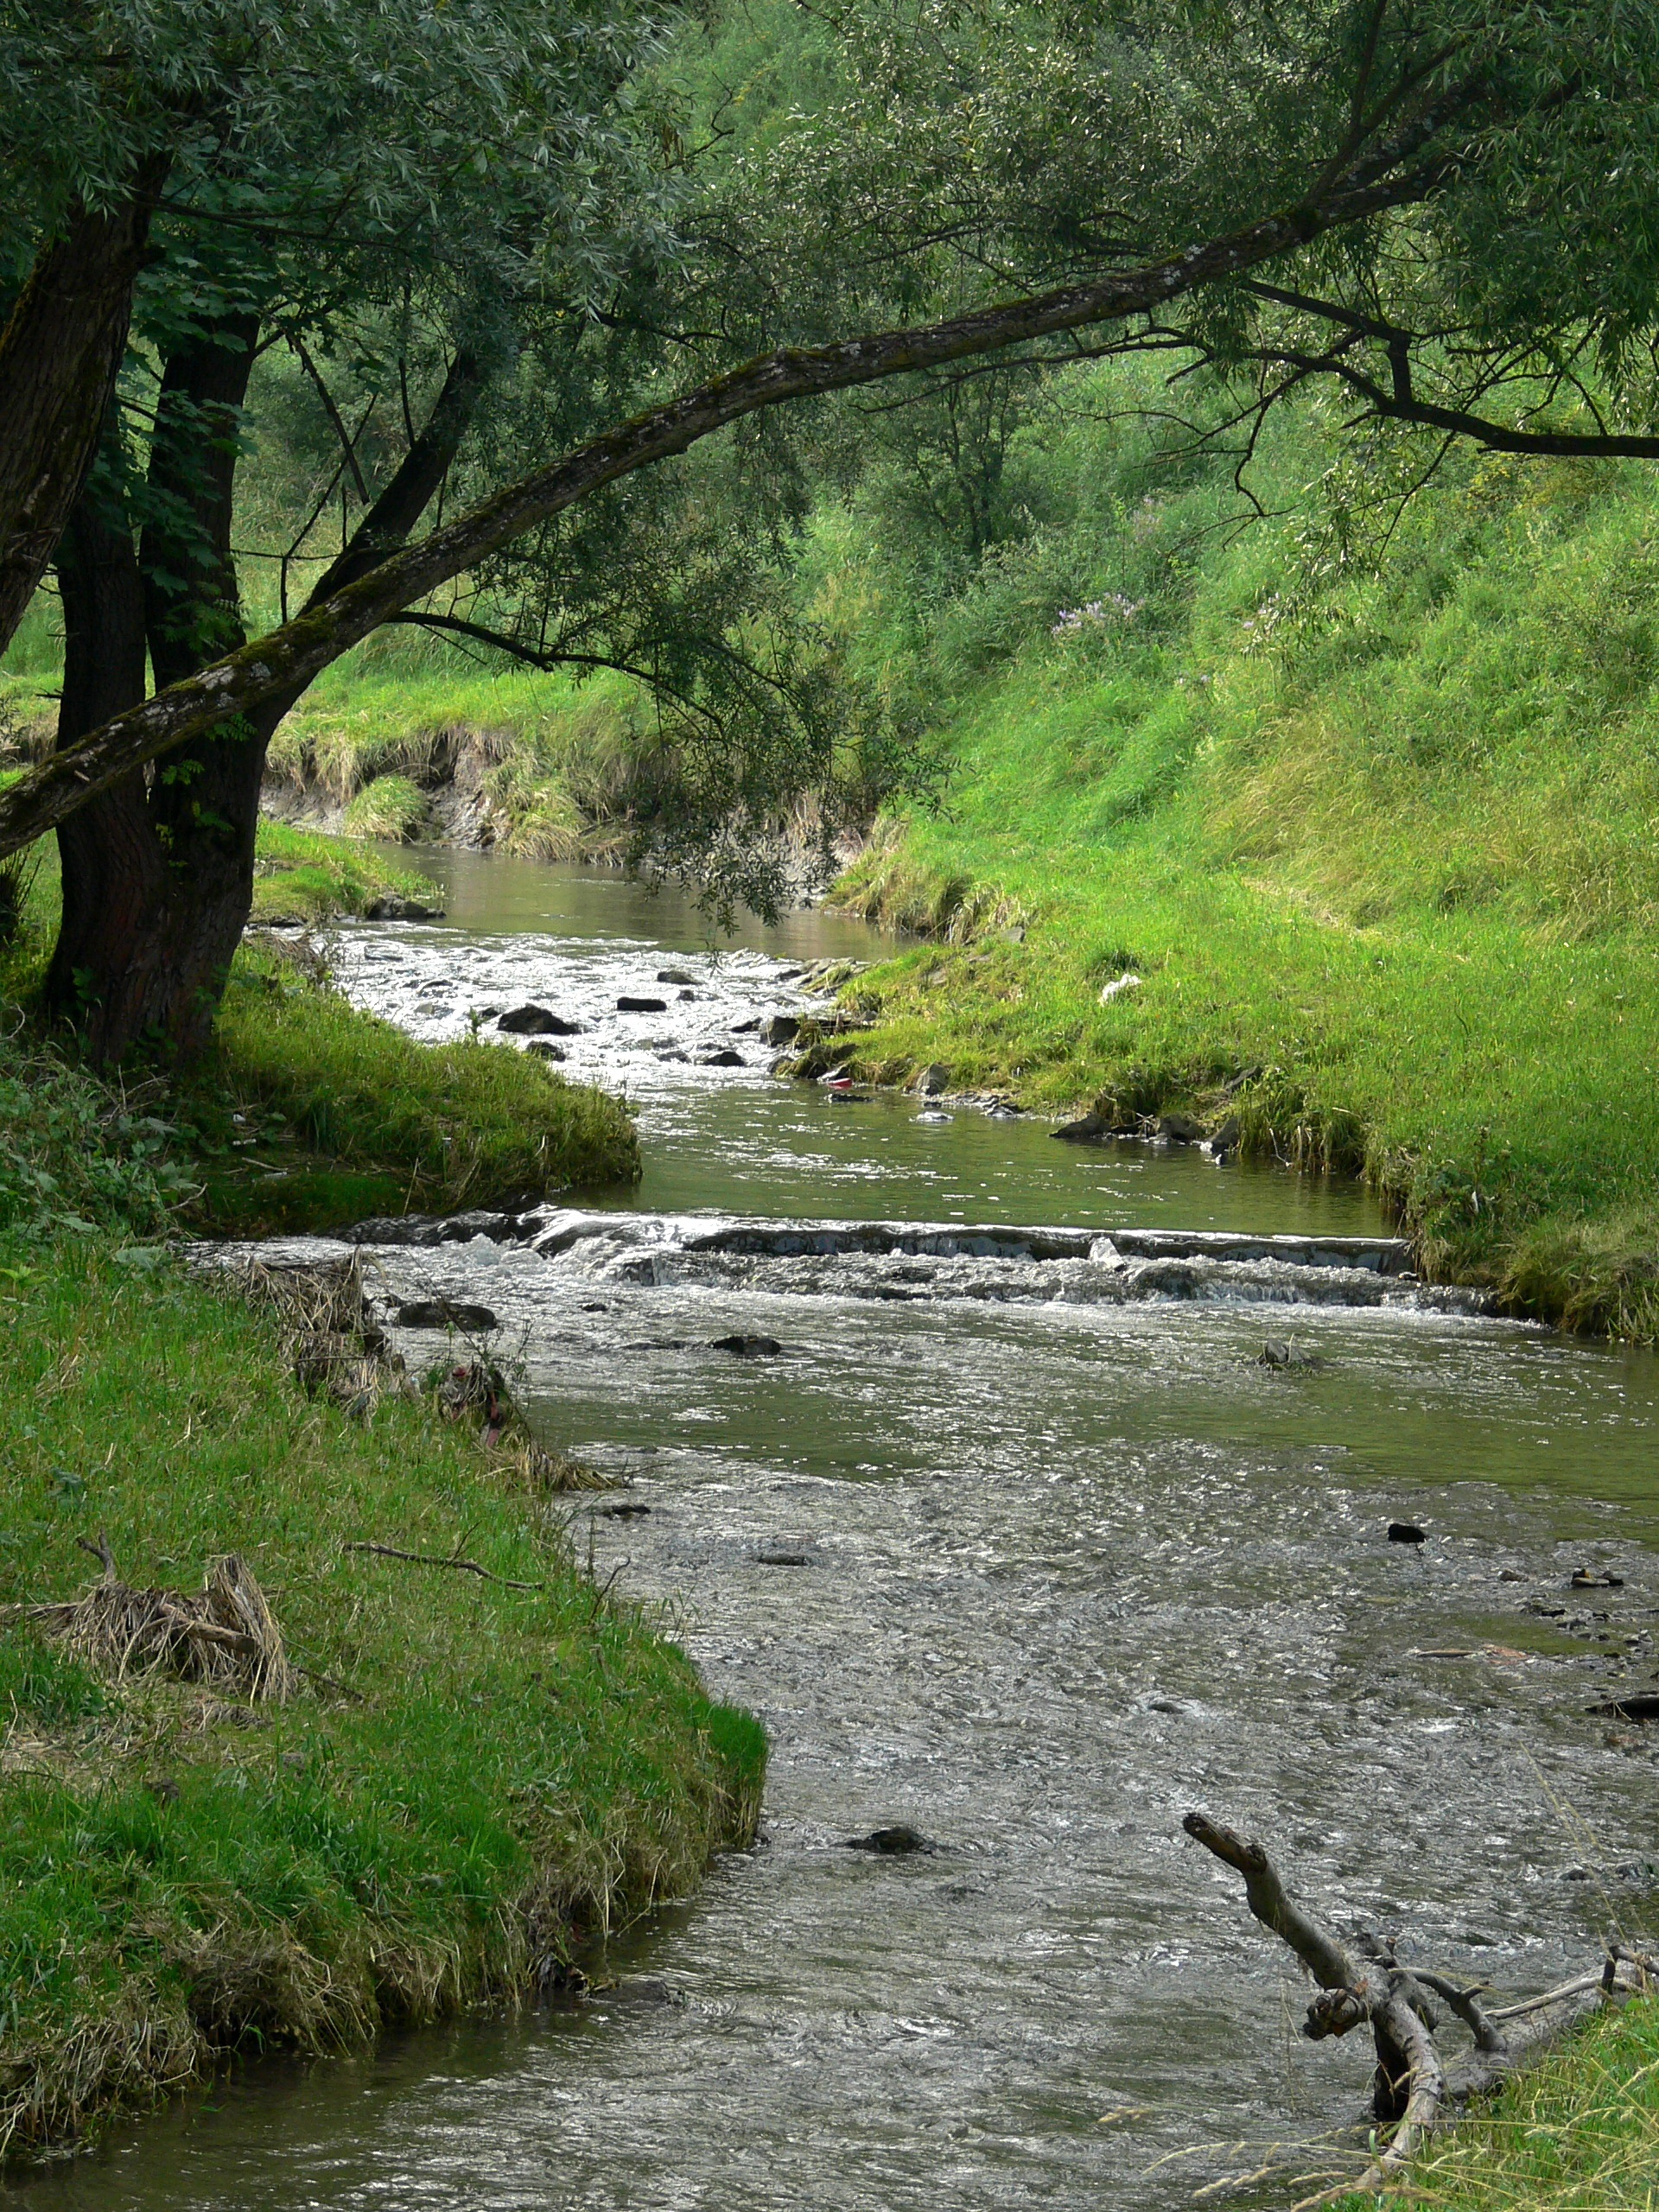
landscape, tree, water, nature, forest, outdoor, creek, wilderness, wood, river, valley, stream, natural, scenery, rapid, season, waterway, body of water, trees, wetland, woodland, habitat, watercourse, landform, nature reserve, forest landscape, natural environment, geographical feature